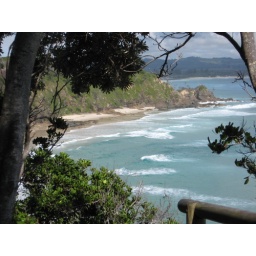
the beach in Byron Bay from the lighthouse trail